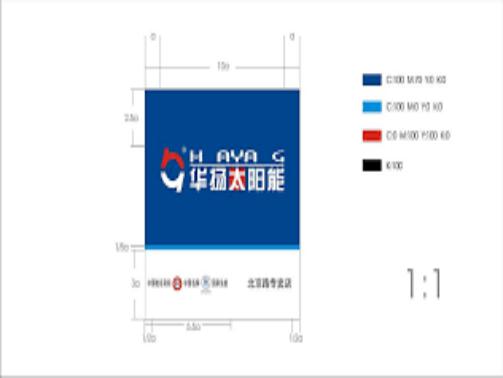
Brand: huayang
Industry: Necessities